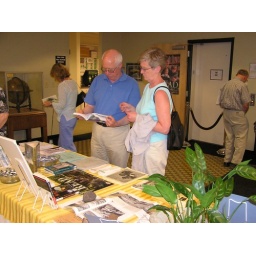
guests at the sign in table